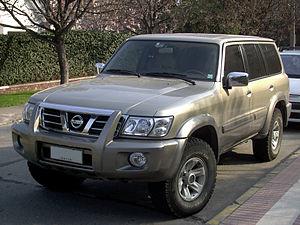
Le Nissan Patrol est le 4x4 phare de la marque japonaise du même nom.